Criccieth

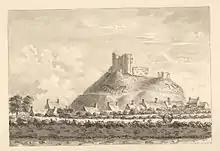
Criccieth Castle, c.1778

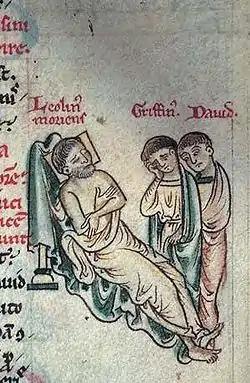
Llywelyn ab Iorwerth, who built "Criccieth Castle" around 1230, with his sons

The area around Criccieth was settled during the Bronze Age, and a chambered tomb, Cae Dyni, survives on the coast to the east of the town; it consists of seven upright stones, and there are 13 cup marks, arranged in several groups. Evidence from other sites on the Llŷn Peninsula suggests that the area was colonised by a wave of Celtic settlers, who explored the Irish Sea, probably around the 4th century BC. Ptolemy calls the peninsula (English: Peninsula of the Gangani); the Gangani were a tribe of Irish Celts, and it is thought there may have been strong and friendly links with Leinster.